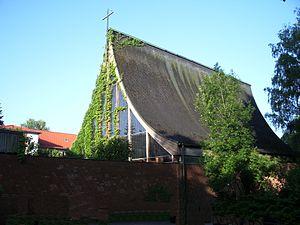
Hans-Busso von Busse est un architecte allemand.